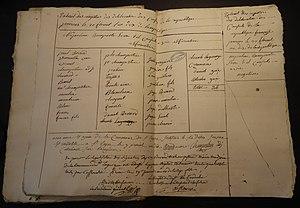
Cette photo est la première page du registre dans la commune de St Lager, et présente 34 votes affirmatifs et aucun négatif. On peut trouver ce registre aux Archives nationales à Pierrefitte sur Seine.
Le plebiscite sur le consulat viager se tient en France en mai 1802. Les Français sont amenés à se prononcer sur la question : « Napoléon Bonaparte sera-t-il consul à vie ? ».